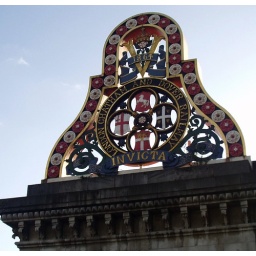
Railway sign on part of a disused railway bridge beside Blackfriars Bridge.